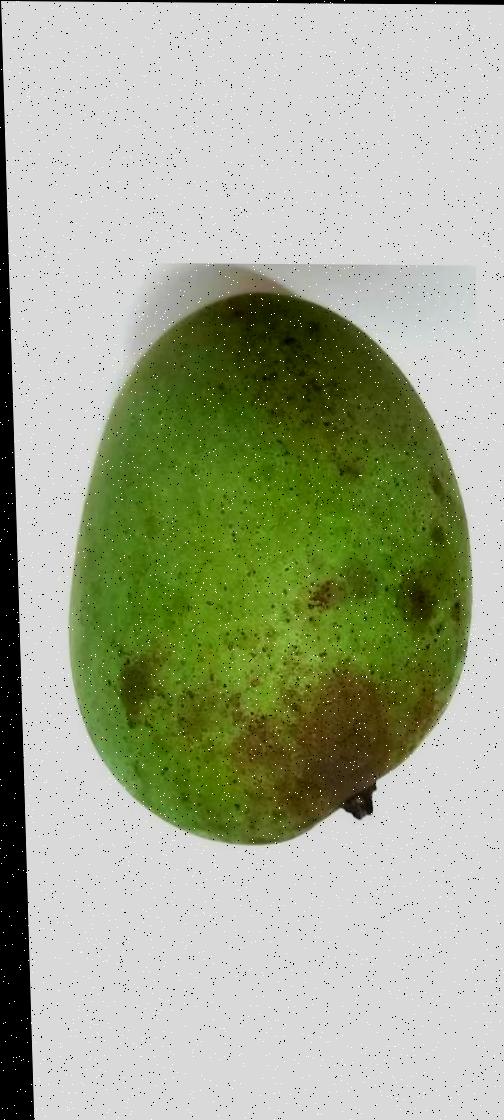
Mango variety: Shada